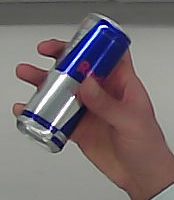
Product: redbull_energydrink